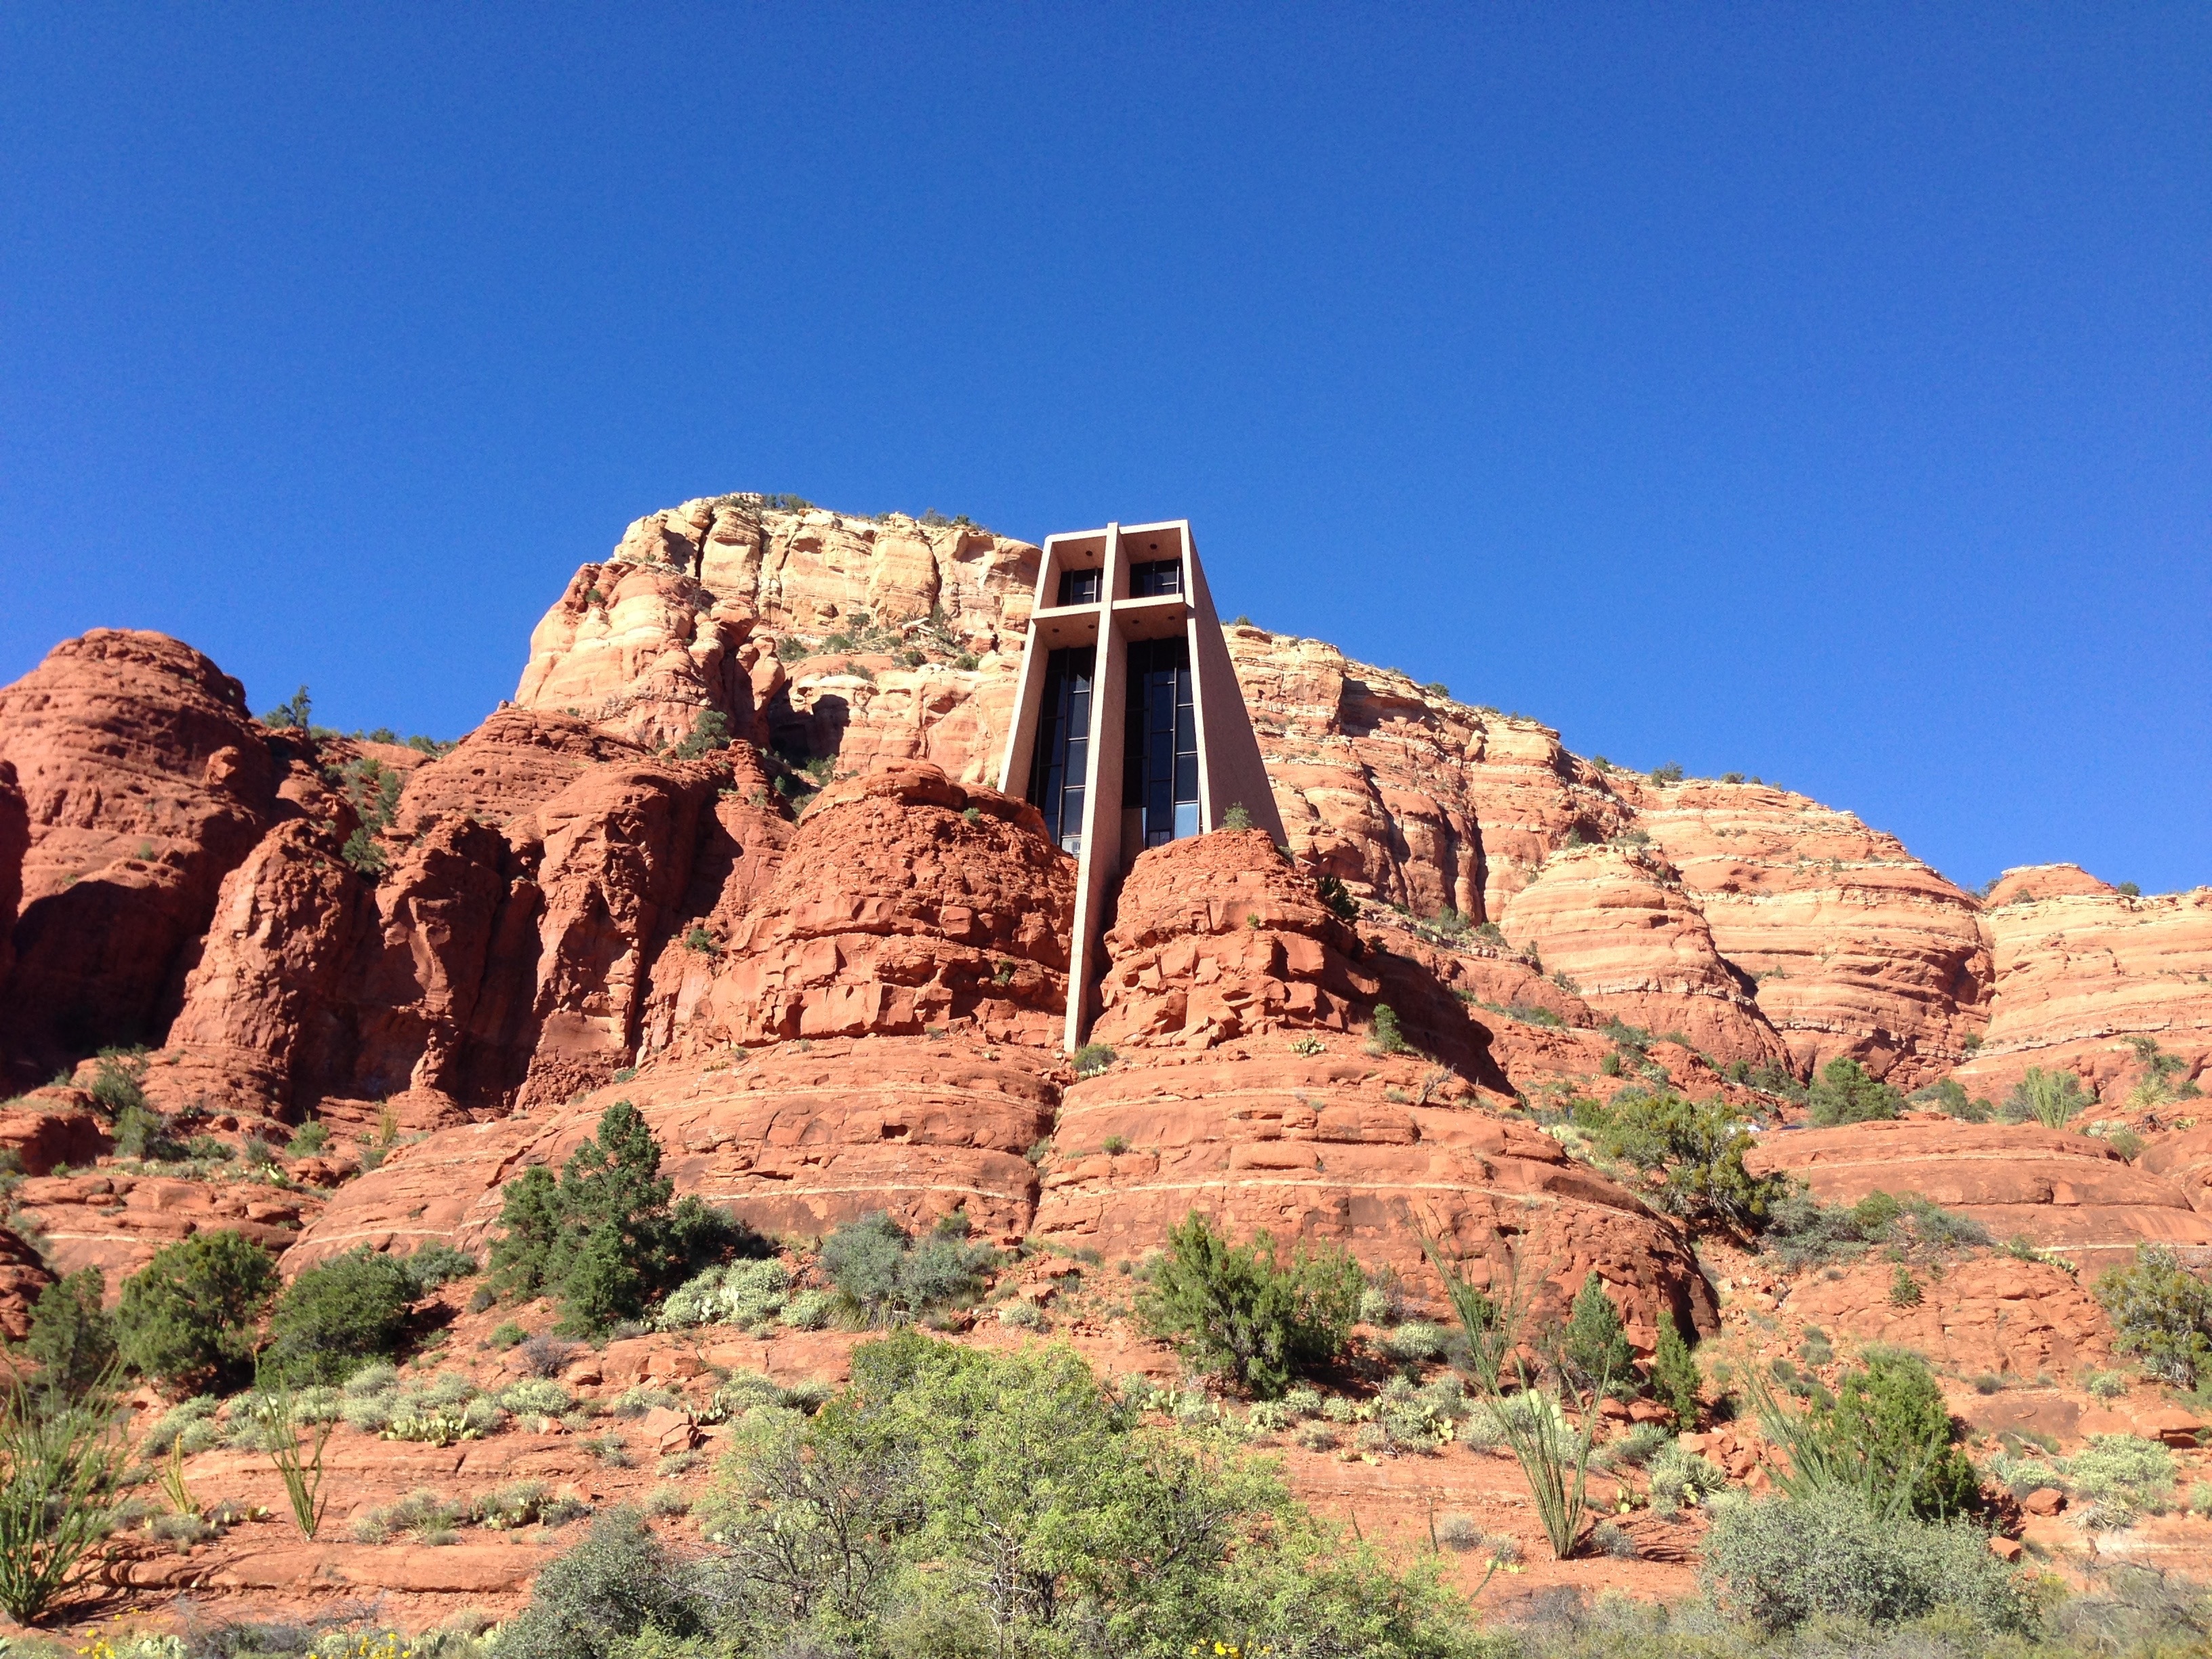
landscape, rock, mountain, valley, travel, formation, cliff, arch, park, church, canyon, terrain, national park, red rock, geology, badlands, plateau, sedona, az, wadi, butte, landform, historic site, ancient history